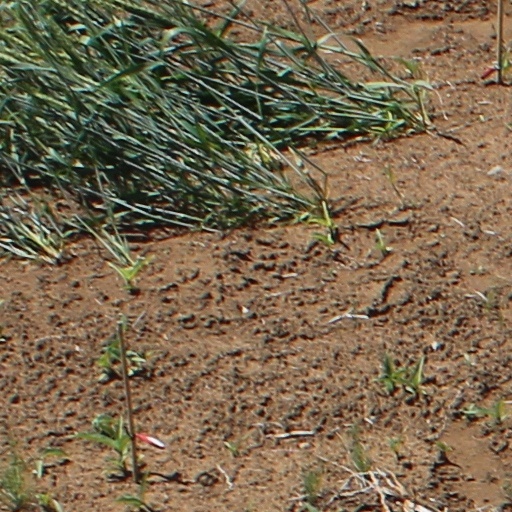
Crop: wheat